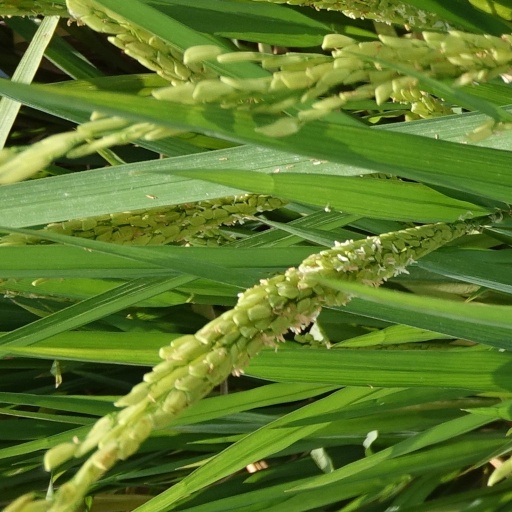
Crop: rice